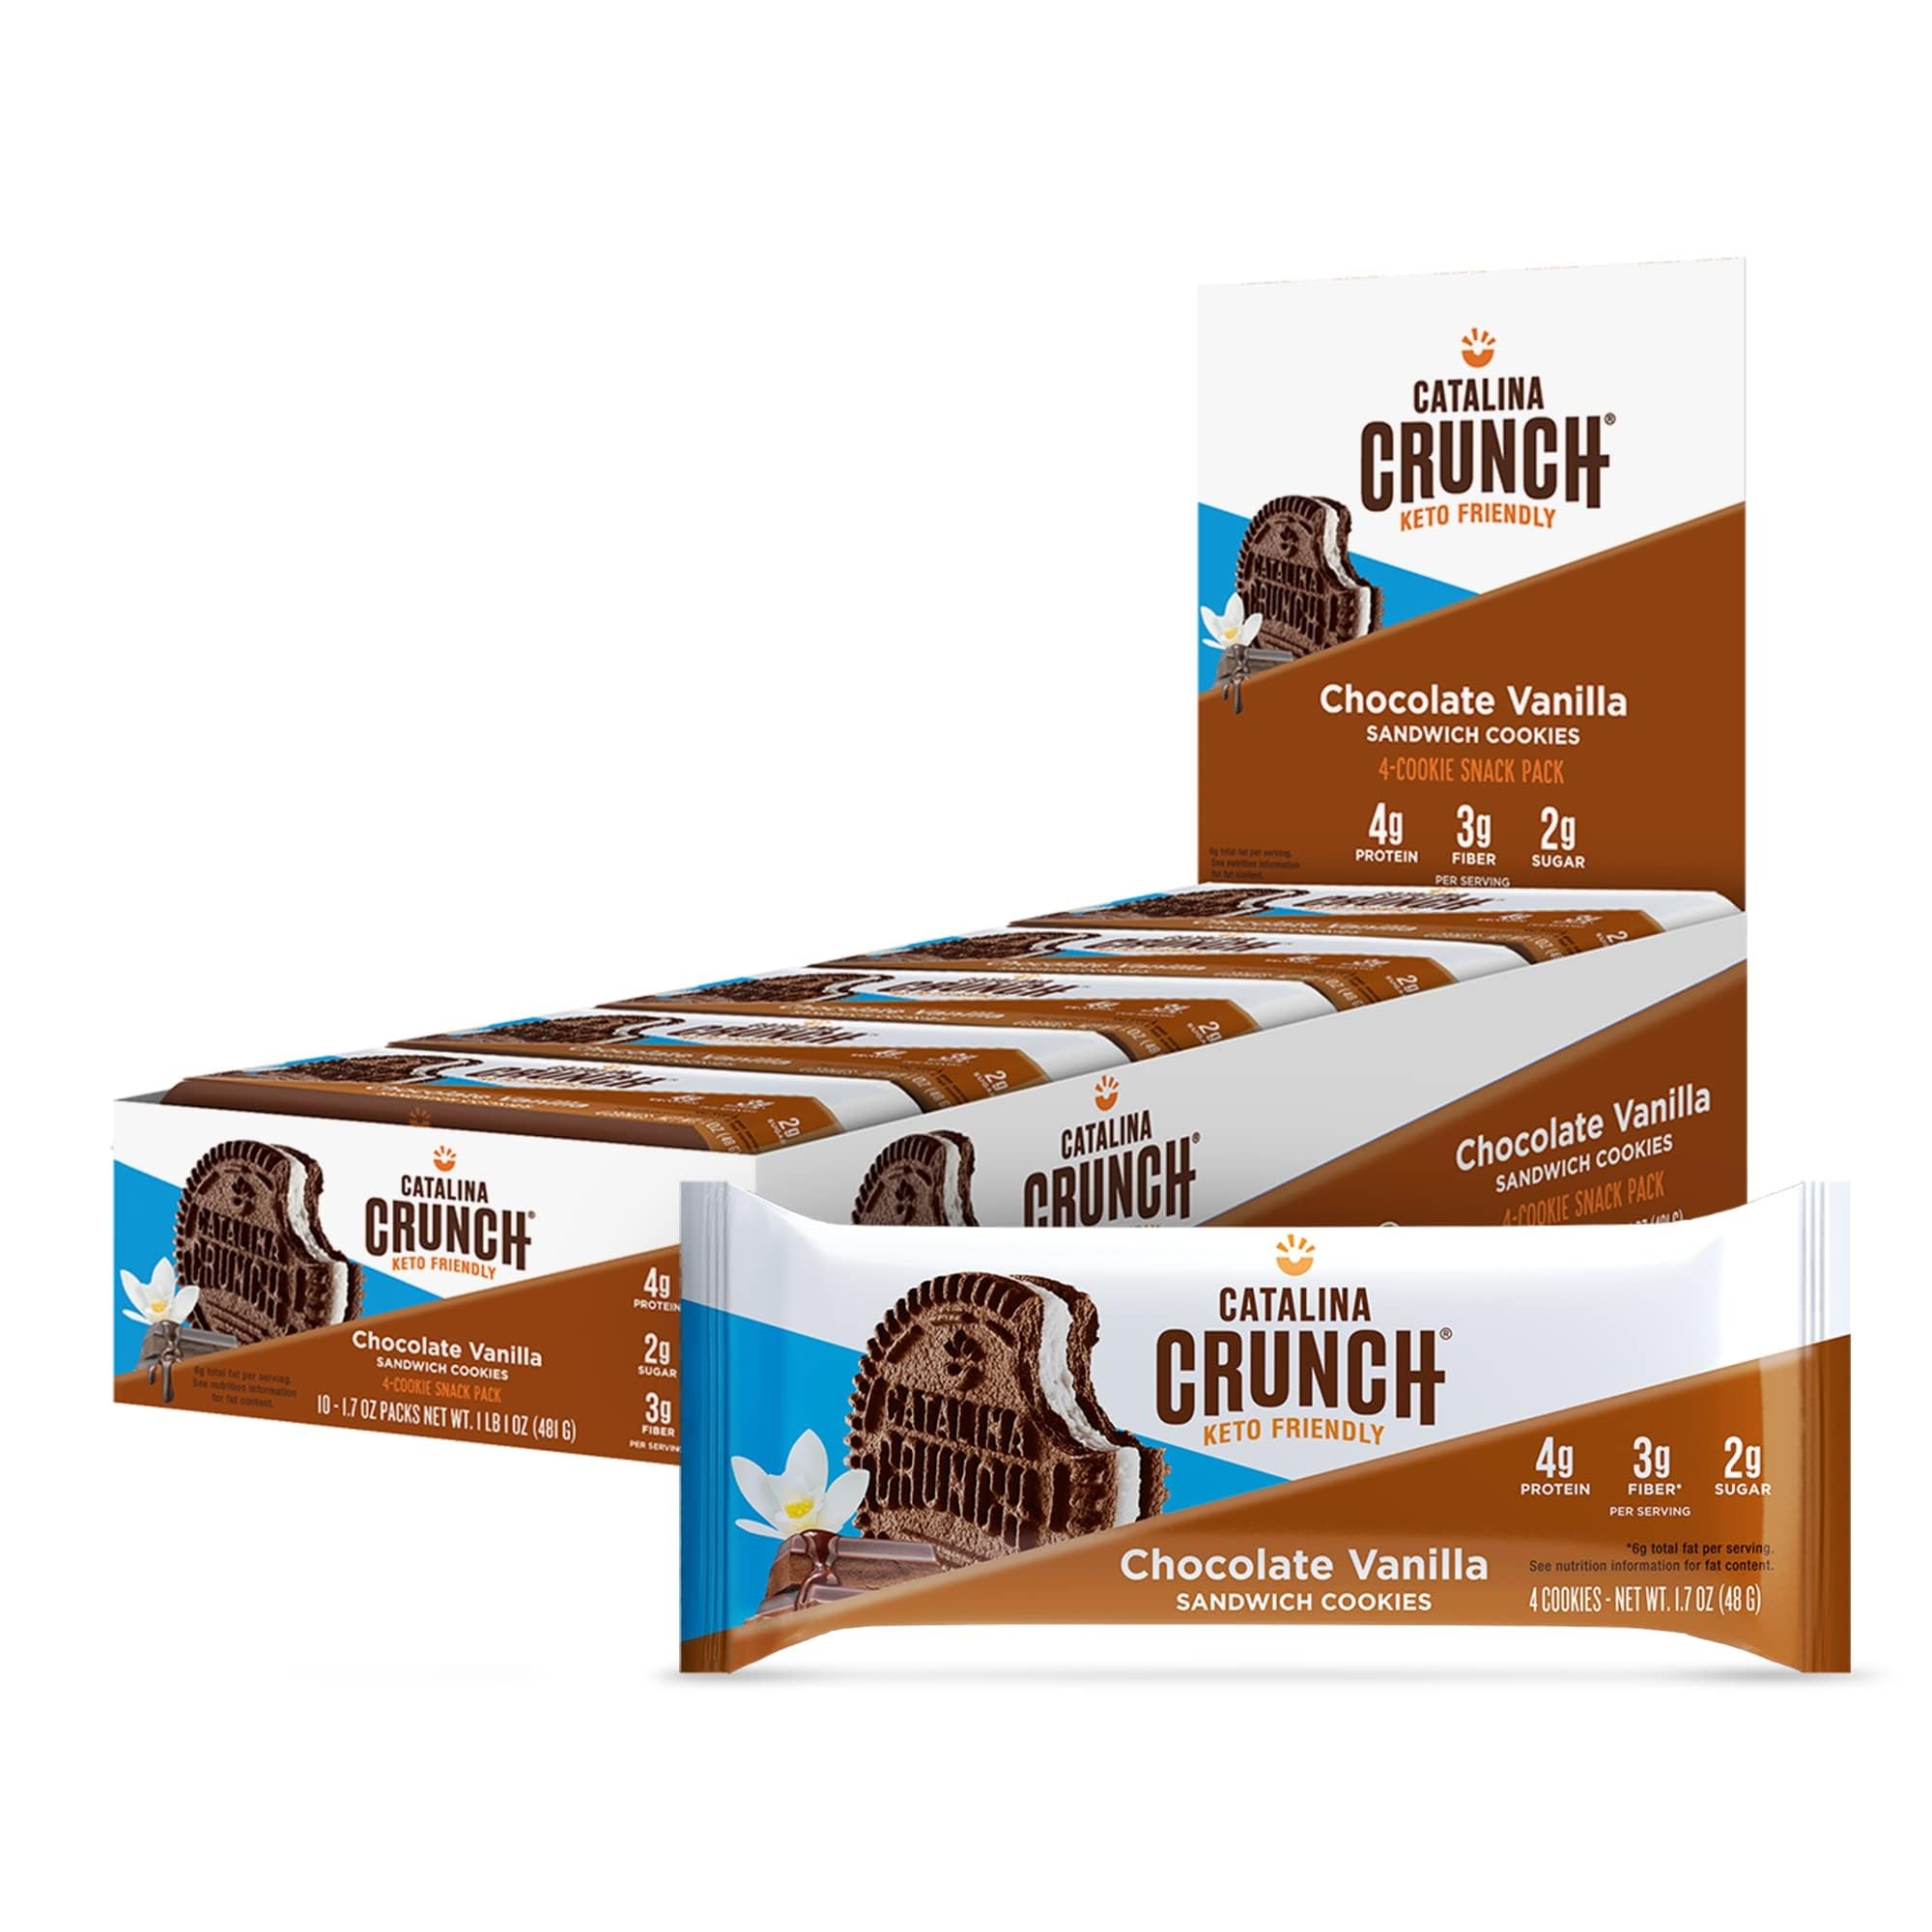
Item Name: Catalina Crunch Chocolate Vanilla Sandwich Cookies 10 - 1.7 oz Snack Packs (4 Cookies Per Pack) | Low Carb, Low Sugar | Vegan Cookies, Plant Based Protein Cookies | Keto Friendly Foods, Keto Dessert | Grab & Go
Bullet Point 1: On The Go: Catalina Crunch Chocolate Vanilla Keto Sandwich Cookies in a 4 count cookie on-the-go, single serve pack
Bullet Point 2: Low Carb: Catalina Crunch Sandwich Cookies are low carb and keto friendly making for a perfect sweet treat packed with great macros
Bullet Point 3: Cocoa Powder: We use the finest Dutch cocoa powders and premium vanilla extract to create this crunchy chocolate cookie and creamy vanilla filling to satisfy your taste buds. Enjoy straight out of the box, with a glass of milk, or use cookie crumbles as a dessert topper
Bullet Point 4: 100% Vegan: Sandwich cookies are fully vegan, low in sugar and sweetened by stevia allowing you to fulfill your sweet tooth, without the processed sugars
Bullet Point 5: Plant Based: Our cookies are made from a blend of pea proteins and prebiotic plant fibers, delivering over 4g of protein in just two cookies
Product Description: Our sandwich cookies are made with the delicious taste and crunch of your favorite cookies, featuring plant-based protein and fiber with minimal sugars, made from specially curated natural ingredients.
Value: 17.0
Unit: Ounce

Price: 45.17